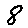
Label: 8